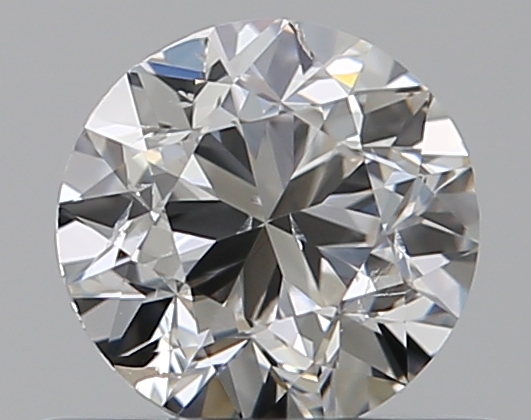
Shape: round
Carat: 0.5
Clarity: SI2
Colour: G
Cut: GD
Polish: VG
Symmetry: GD
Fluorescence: N
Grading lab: GIA
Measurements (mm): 4.87 x 4.94 x 3.19